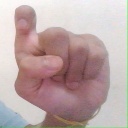
अक्षर: इ